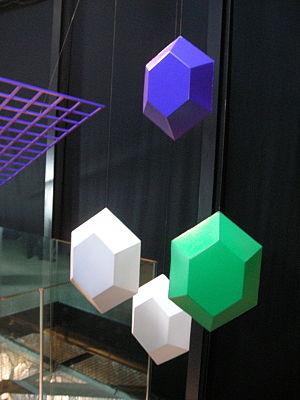
Zelda II: The Adventure of Link est un jeu vidéo de type action-RPG développé et édité par Nintendo en janvier 1987 au Japon sur Famicom Disk System, l'extension de la Famicom. Il s'agit du deuxième épisode de la série The Legend of Zelda, suite directe du jeu éponyme sorti un an auparavant. Il est porté sur NES et édité fin 1988 aux États-Unis et en Europe.
Freshly-Picked Tingle's Rosy Rupeeland, sous-titré Tout nouveau, tout beau : Tingle voit la vie en rose à Rubis Land est un jeu vidéo de rôle développé par Vanpool et édité par Nintendo sur Nintendo DS le 2 septembre 2006 au Japon et le 14 septembre 2007 en Europe. C'est le premier jeu d'une série dérivée centrée sur le personnage secondaire de Tingle, apparu dans plusieurs jeux de la série The Legend of Zelda.
The Legend of Zelda: Majora's Mask est un jeu d'action-aventure développé par Nintendo EAD et édité par Nintendo en 2000 sur la console Nintendo 64. Sixième jeu paru dans la franchise The Legend of Zelda et second en trois dimensions après Ocarina of Time, il est conçu en à peine plus d'un an par une équipe dirigée par Eiji Aonuma et Yoshiaki Koizumi et produit par Shigeru Miyamoto.